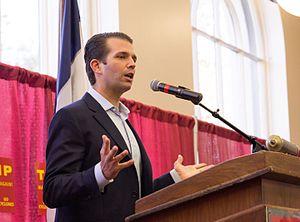
Donald John Trump, Jr., dit Don Trump, né le 31 décembre 1977 à New York, est un homme d'affaires américain. Il est le fils aîné du 45ᵉ président des États-Unis Donald Trump et du mannequin américain d'origine tchèque Ivana Zelníčková.
L'affaire du Russiagate est une affaire judiciaire et politique américaine aux multiples ramifications qui commence en septembre 2016. Elle se produit dans le cadre de soupçons de collusion entre la Russie et des membres de la campagne présidentielle de 2016 de Donald Trump, ainsi que d'interférence du président dans le déroulement de l’enquête. En 2019, le procureur spécial Robert Mueller fait état d’une ingérence russe dans l'élection présidentielle américaine de 2016 mais indique que son enquête n’a pas recueilli de preuves suffisantes pour établir une « collusion » entre la Russie et l'équipe de Donald Trump.